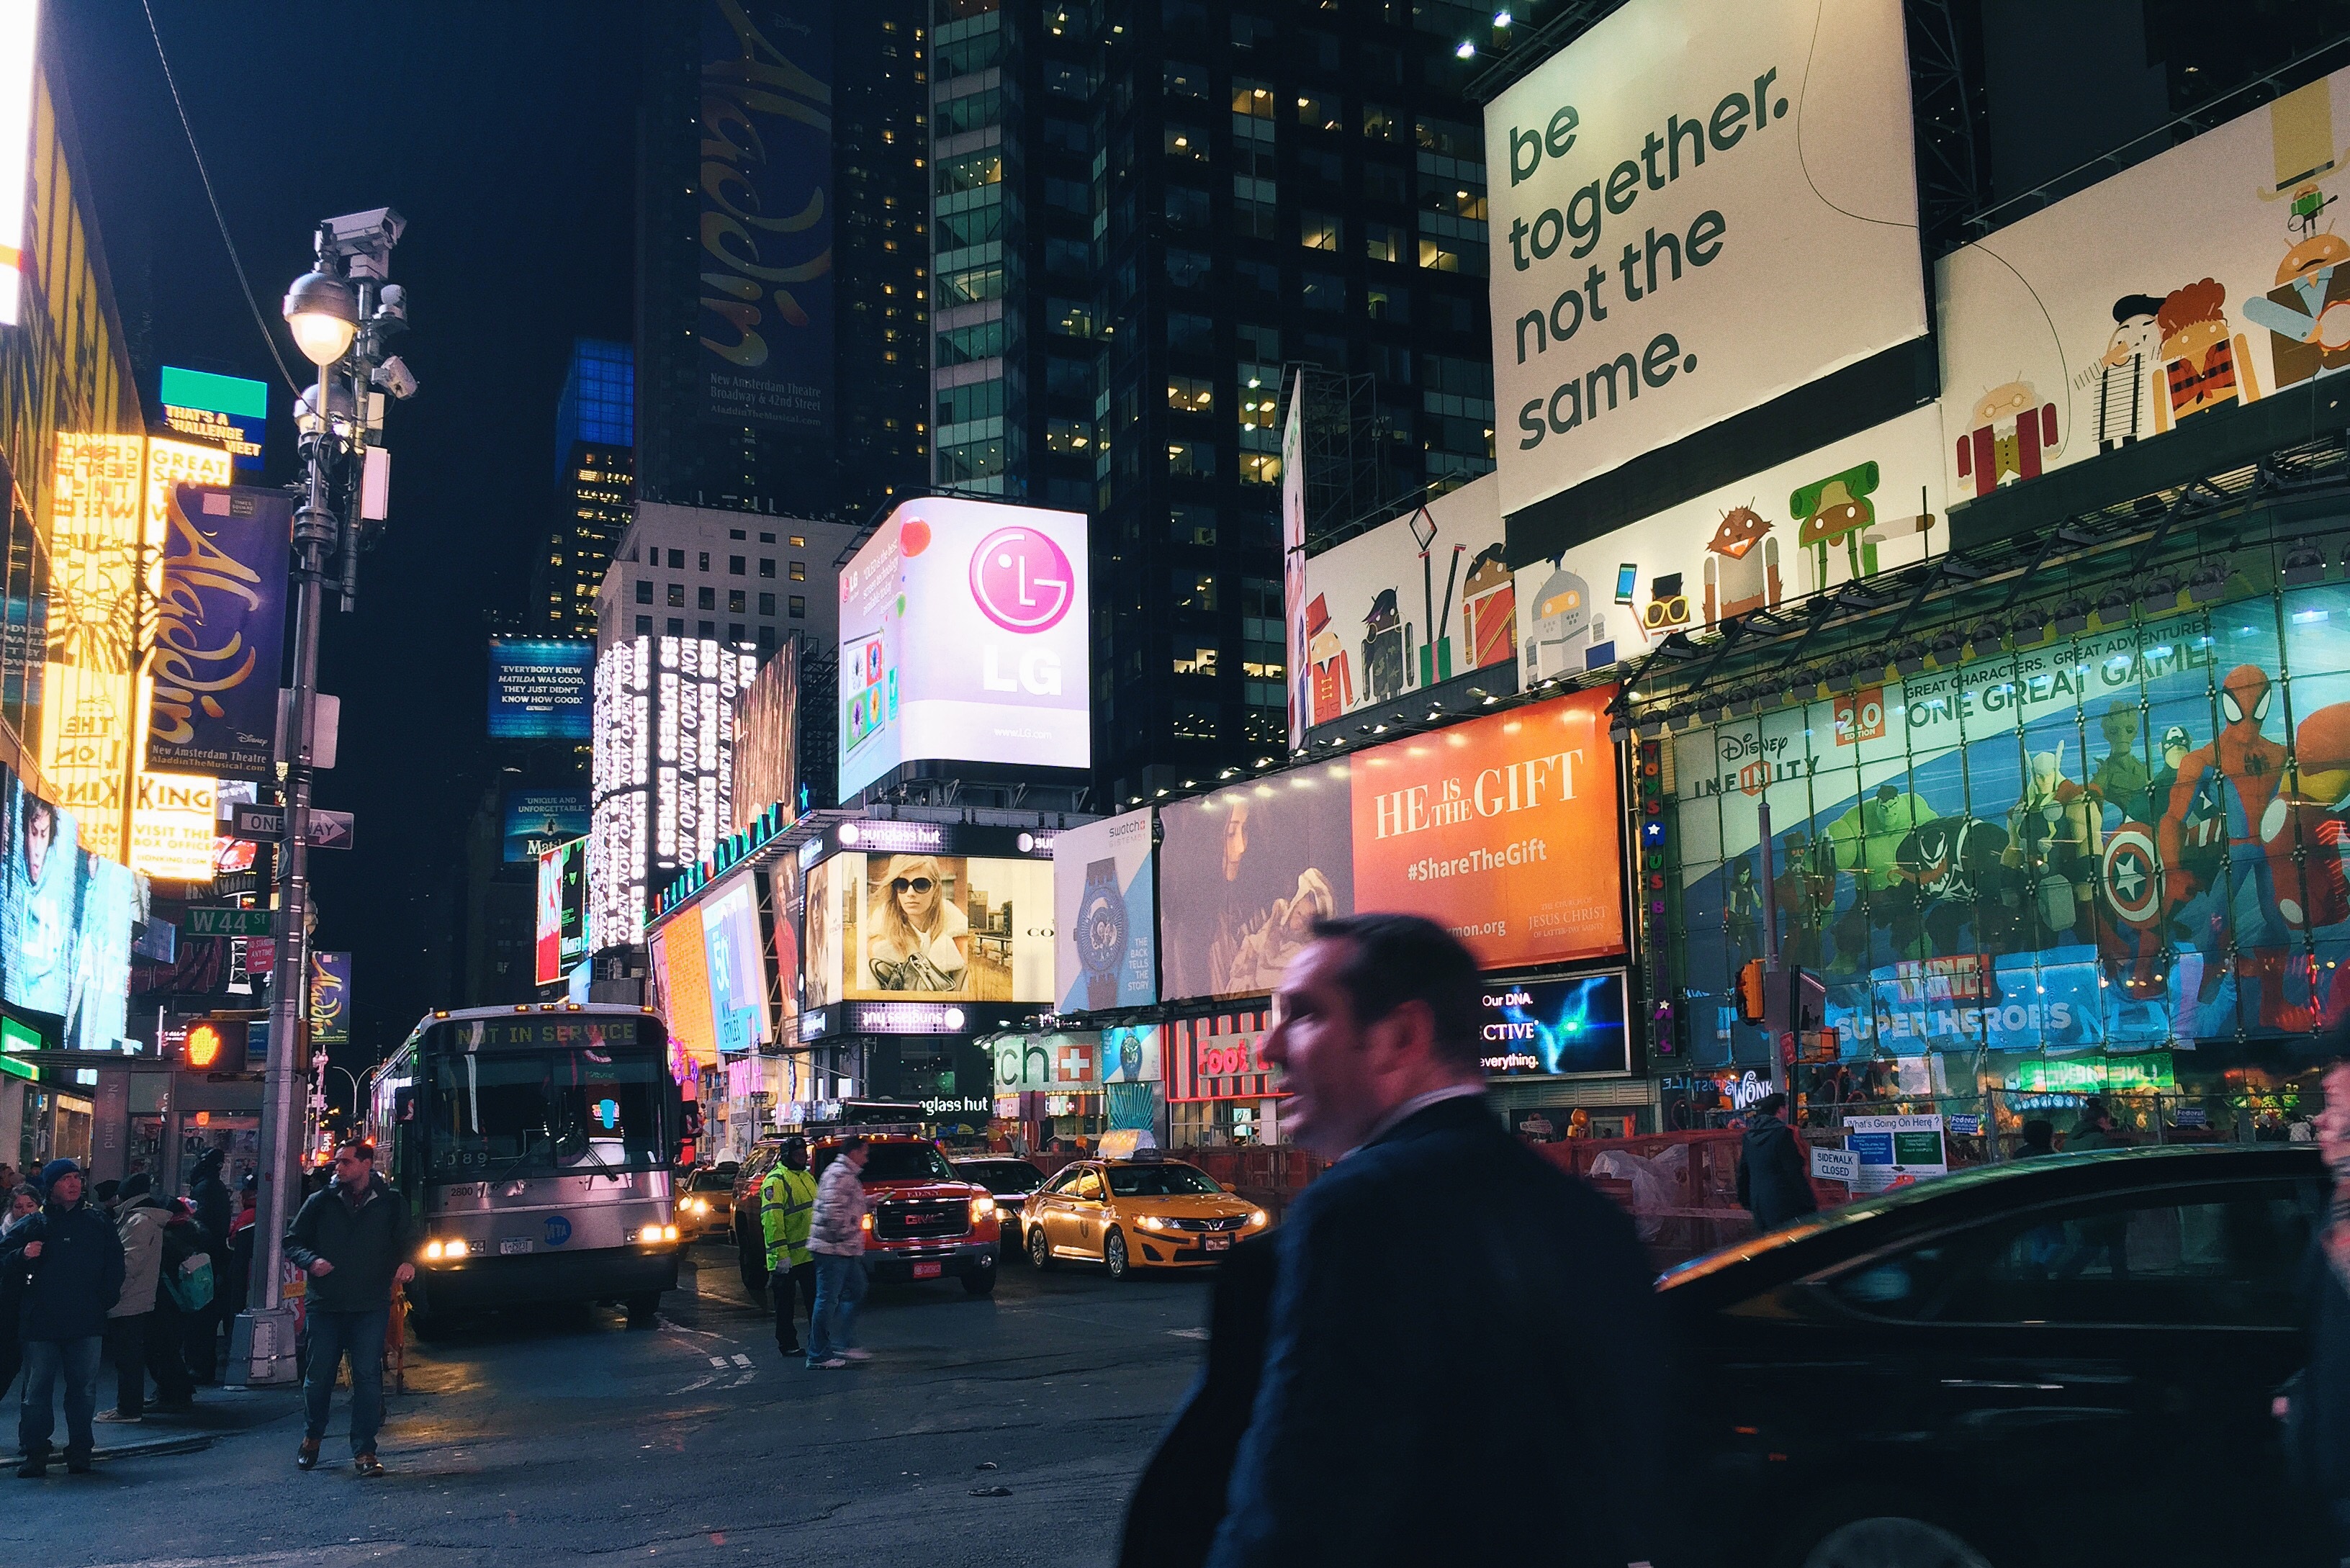
pedestrian, road, street, night, city, downtown, infrastructure, snapshot, metropolis, urban area, human settlement